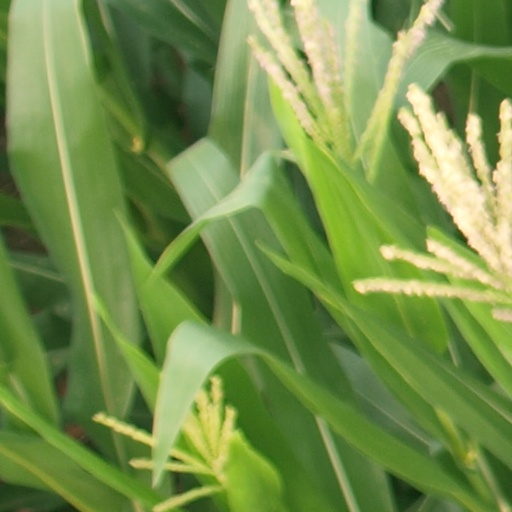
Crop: maize; corn